Deck (ship)

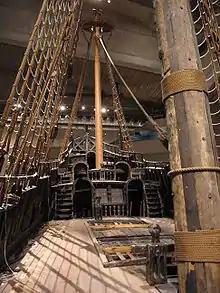
Weather deck of the Swedish 17th-century warship "Vasa" looking aft toward the sterncastle

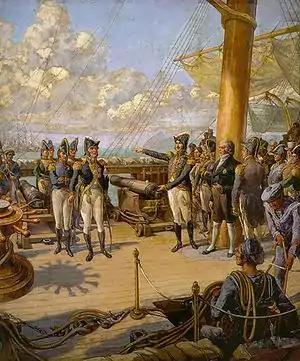
Prince Regent Pedro of Braganza (pointing) and others on the deck of the Brazilian frigate "União" after the failed Avilez Rebellion, 1822

In vessels having more than one deck there are various naming conventions, numerically, alphabetically, etc. However, there are also various common historical names and types of decks: